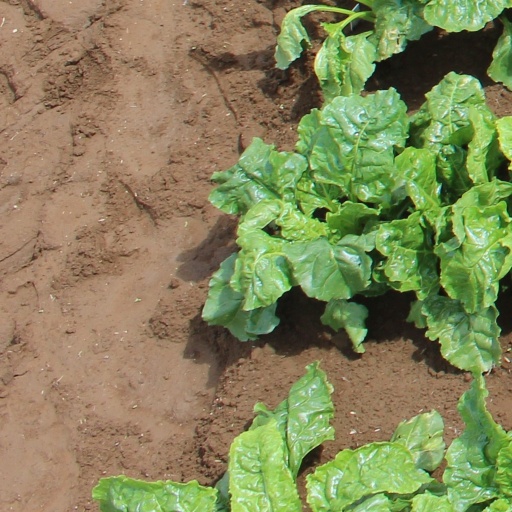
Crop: sugar beet